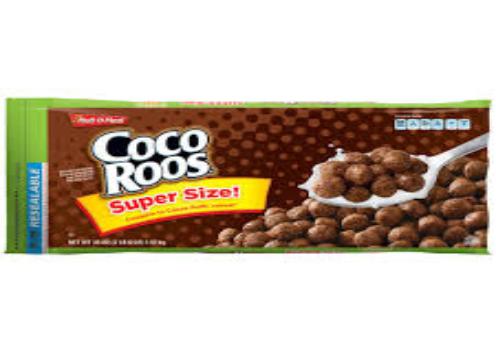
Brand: Coco Roos
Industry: Food